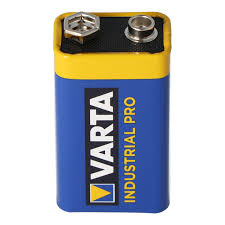
Waste category: battery